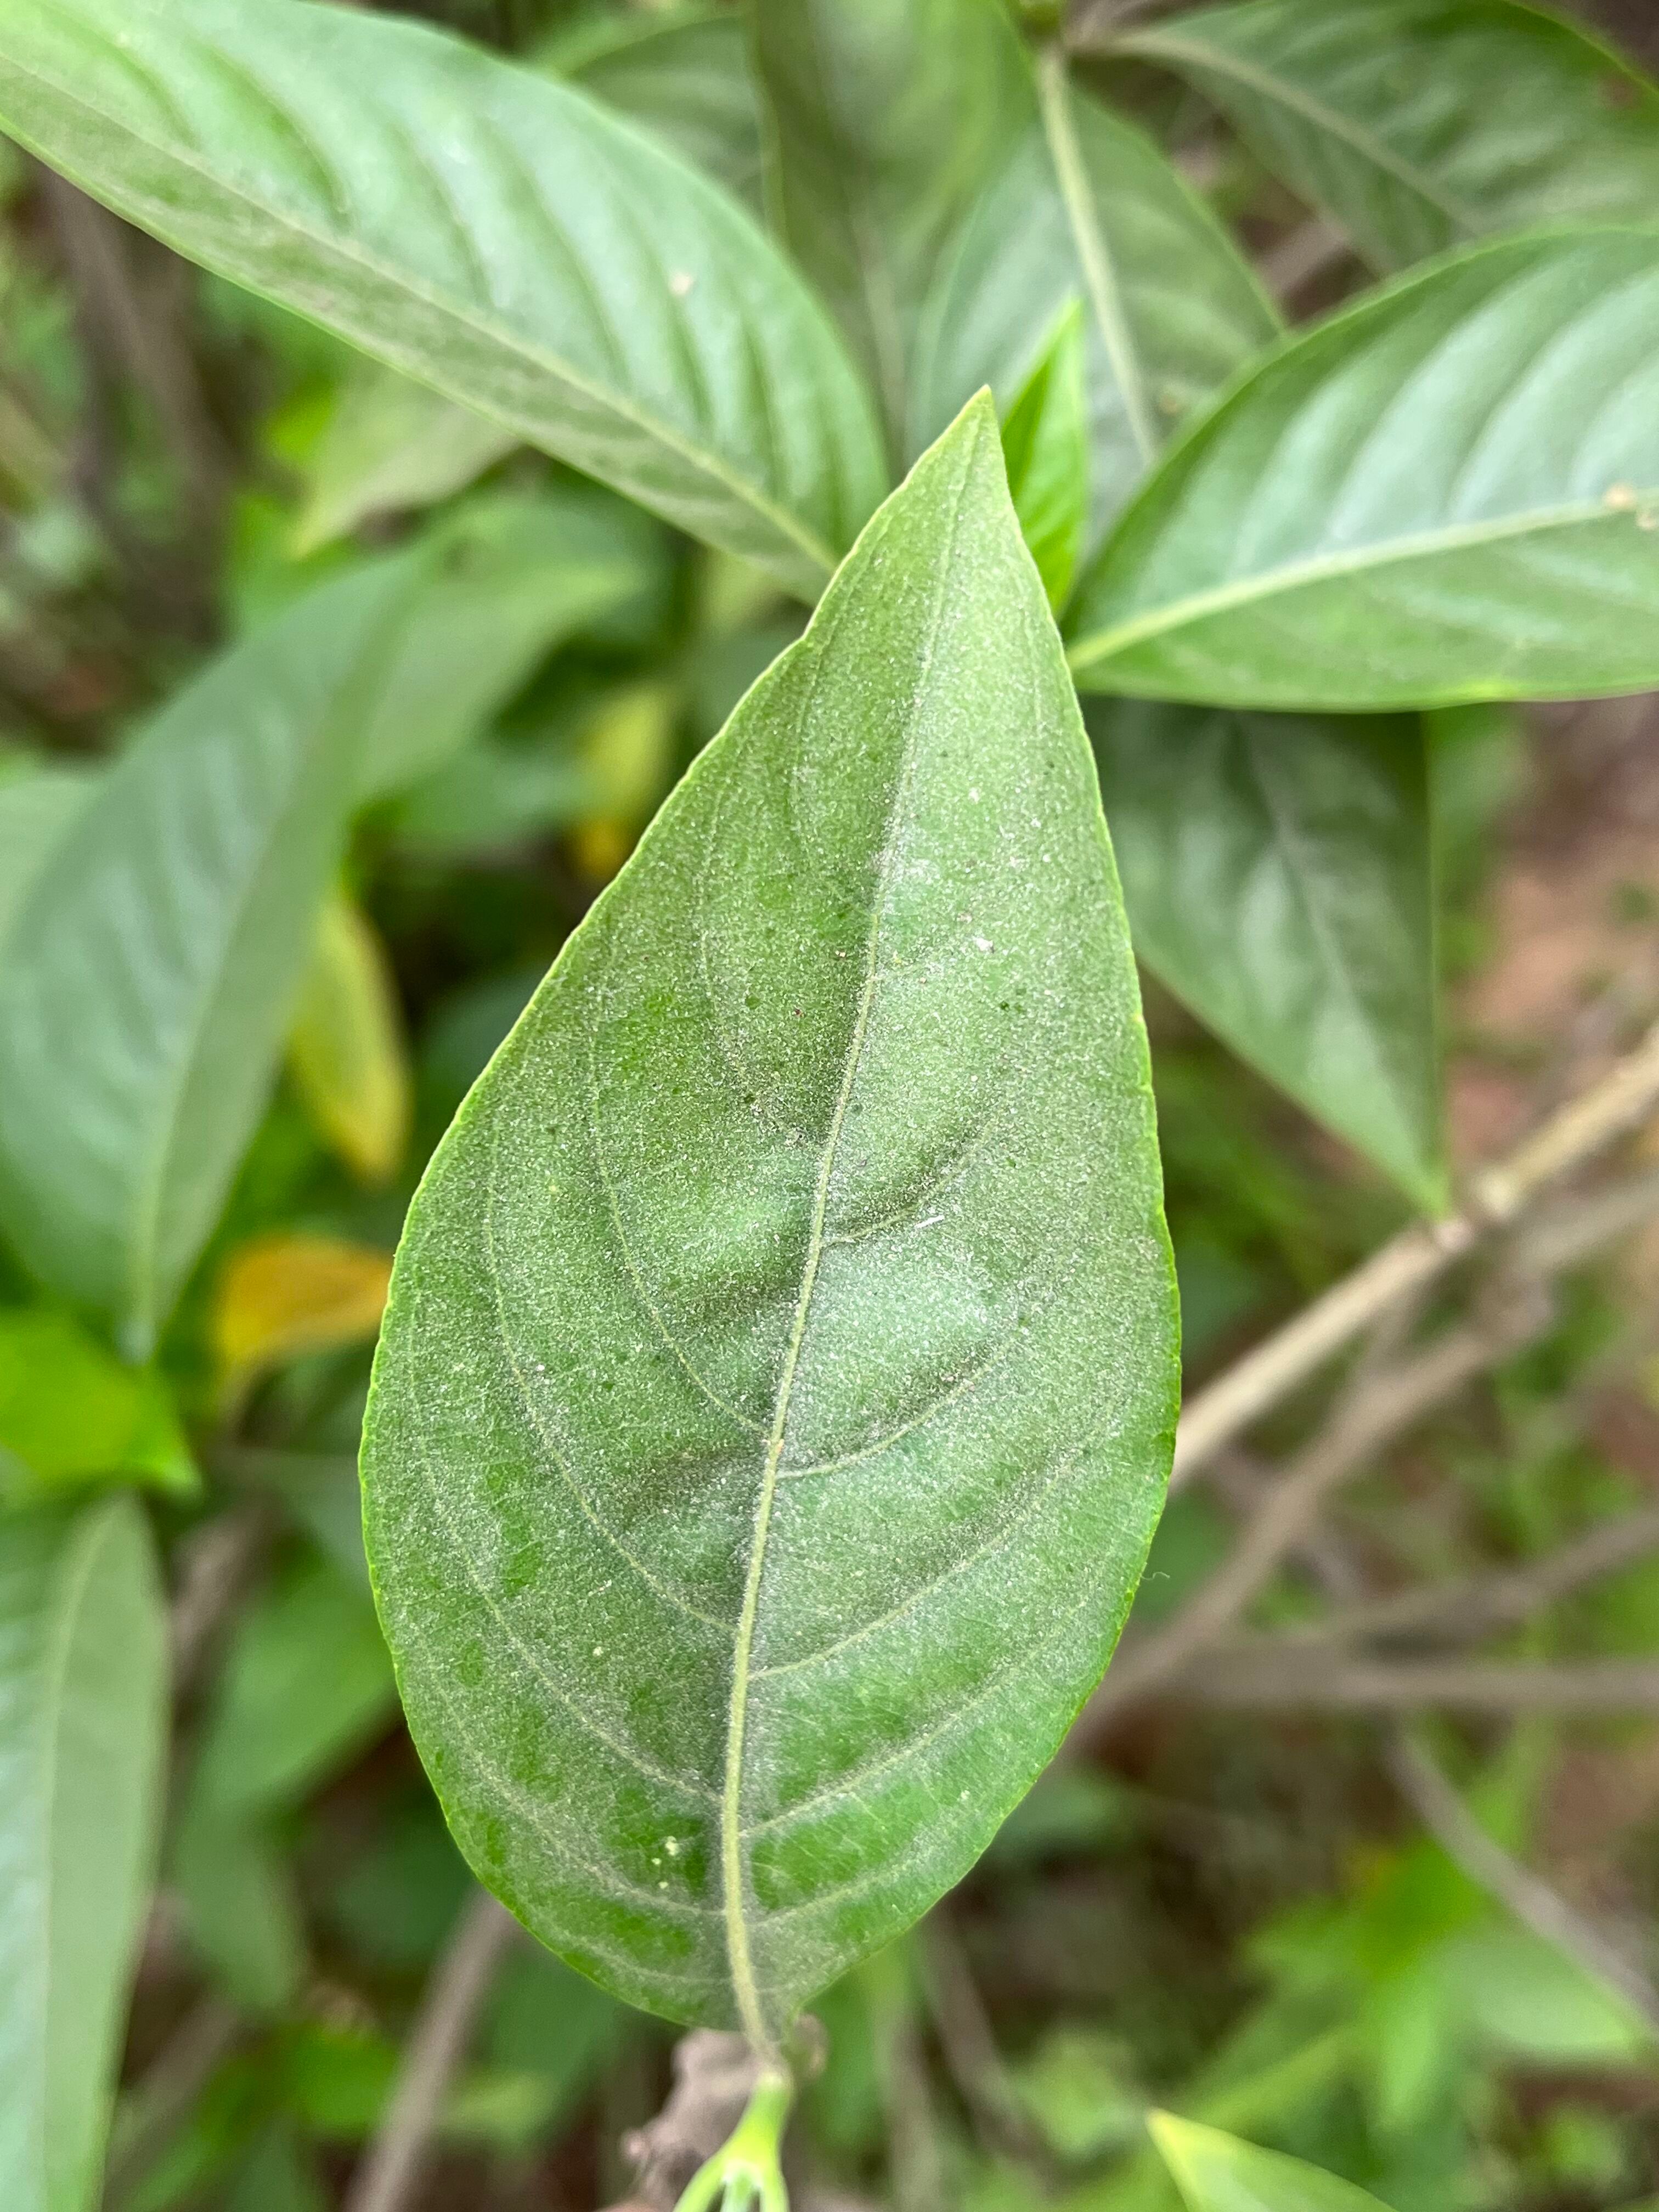
Plant species: justicia-adhatoda